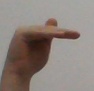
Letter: khaa